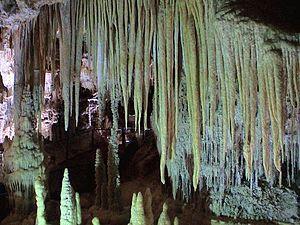
Photo prise à l'intérieur de la grotte de fr:clamouse (hérault, fr:France) 2004. Cevenol2
Saint-Jean-de-Fos est une commune française située dans le département de l'Hérault en région Occitanie.
Le canton de Gignac est un canton français situé dans le département de l'Hérault, dans l'Arrondissement de Lodève.